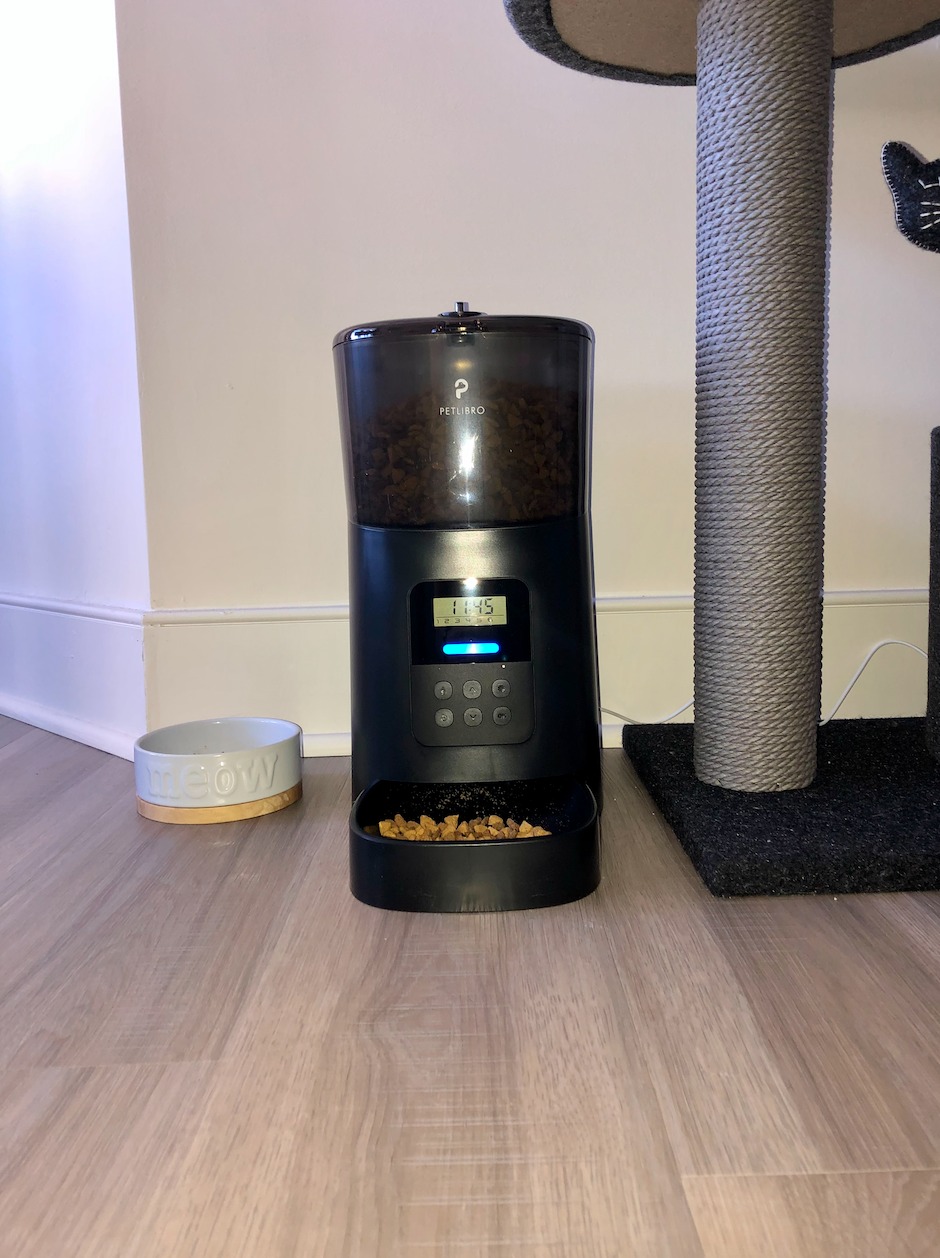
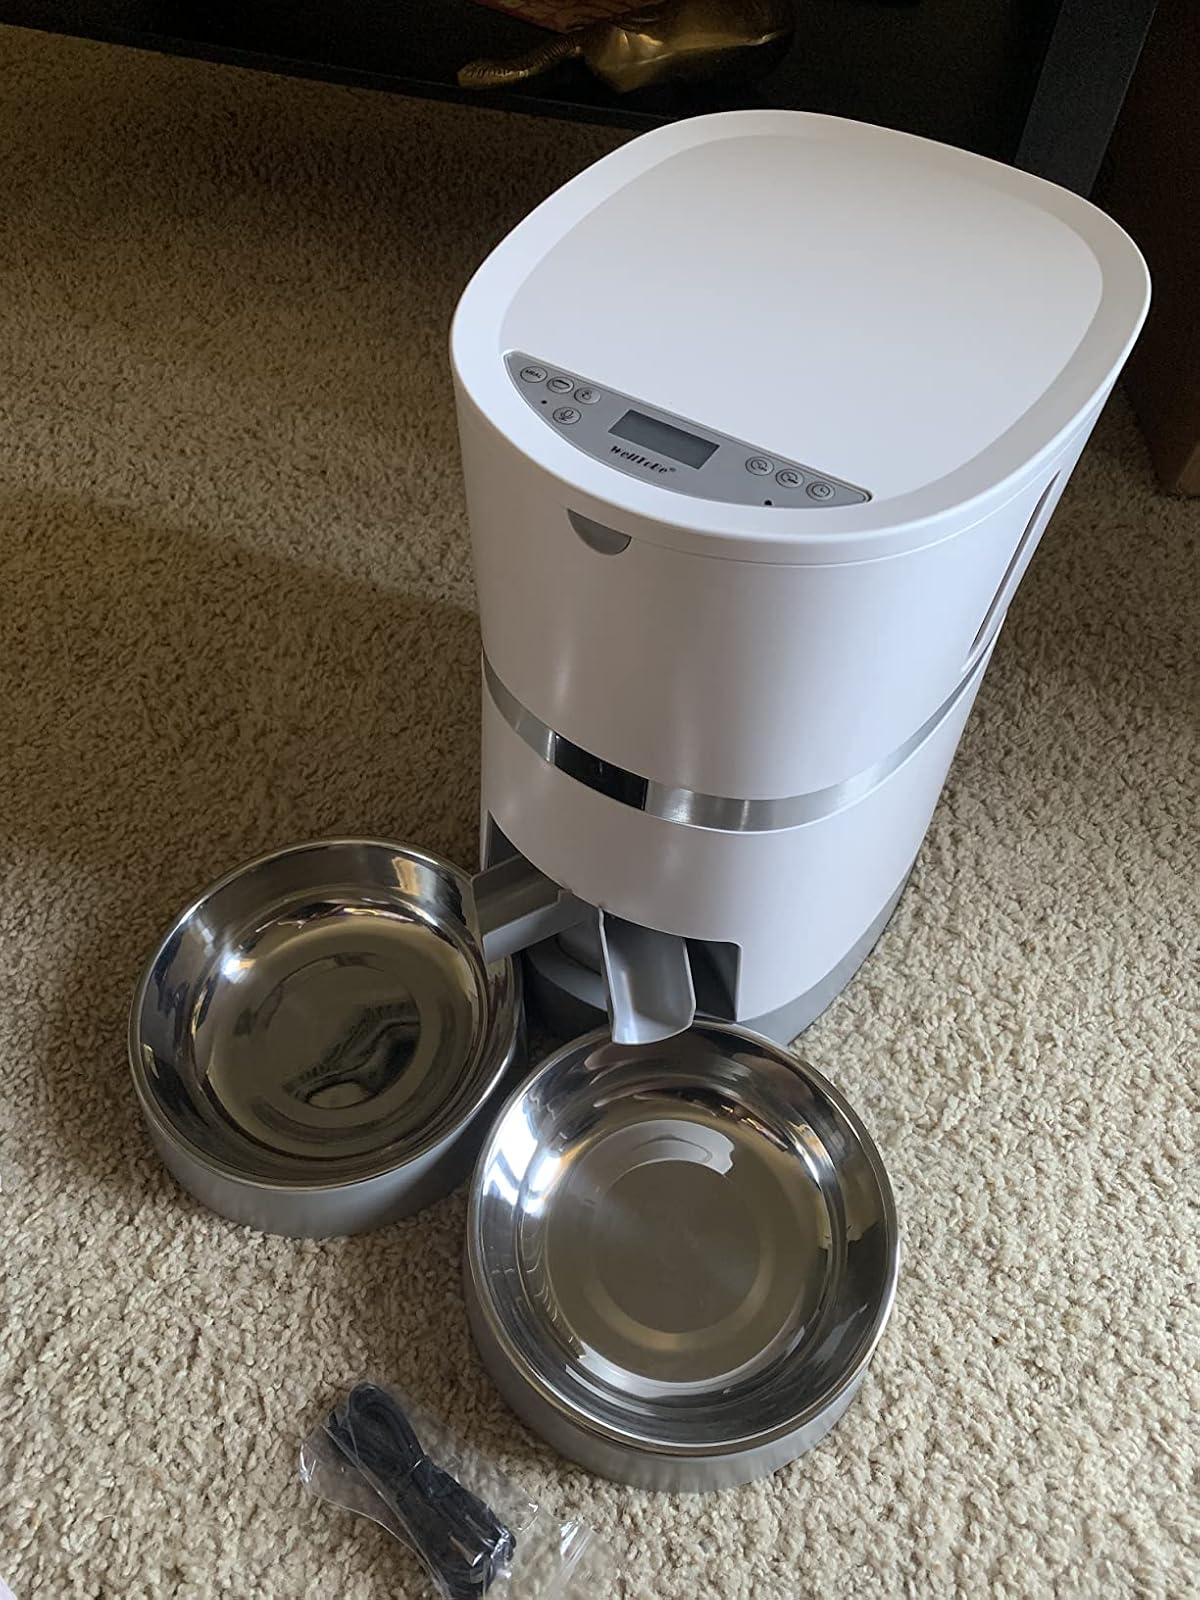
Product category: items_feeder
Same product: no